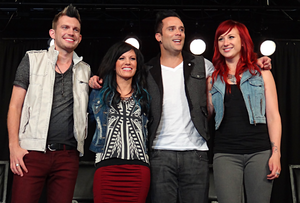
Skillet est un groupe de rock alternatif américain, originaire de Memphis, dans le Tennessee. Durant les douze dernières années, Skillet étend son style à différents genres de rock et de metal incluant chrétien, alternatif, hard rock, nu metal et metal symphonique. Skillet intègre dans ses morceaux le son des violons, comme dans Comatose, Awake and Alive ou encore Rebirthing. Skillet effectue de différents changements dans sa formation au fil des années, le fondateur John Cooper étant le membre le plus ancien du groupe.